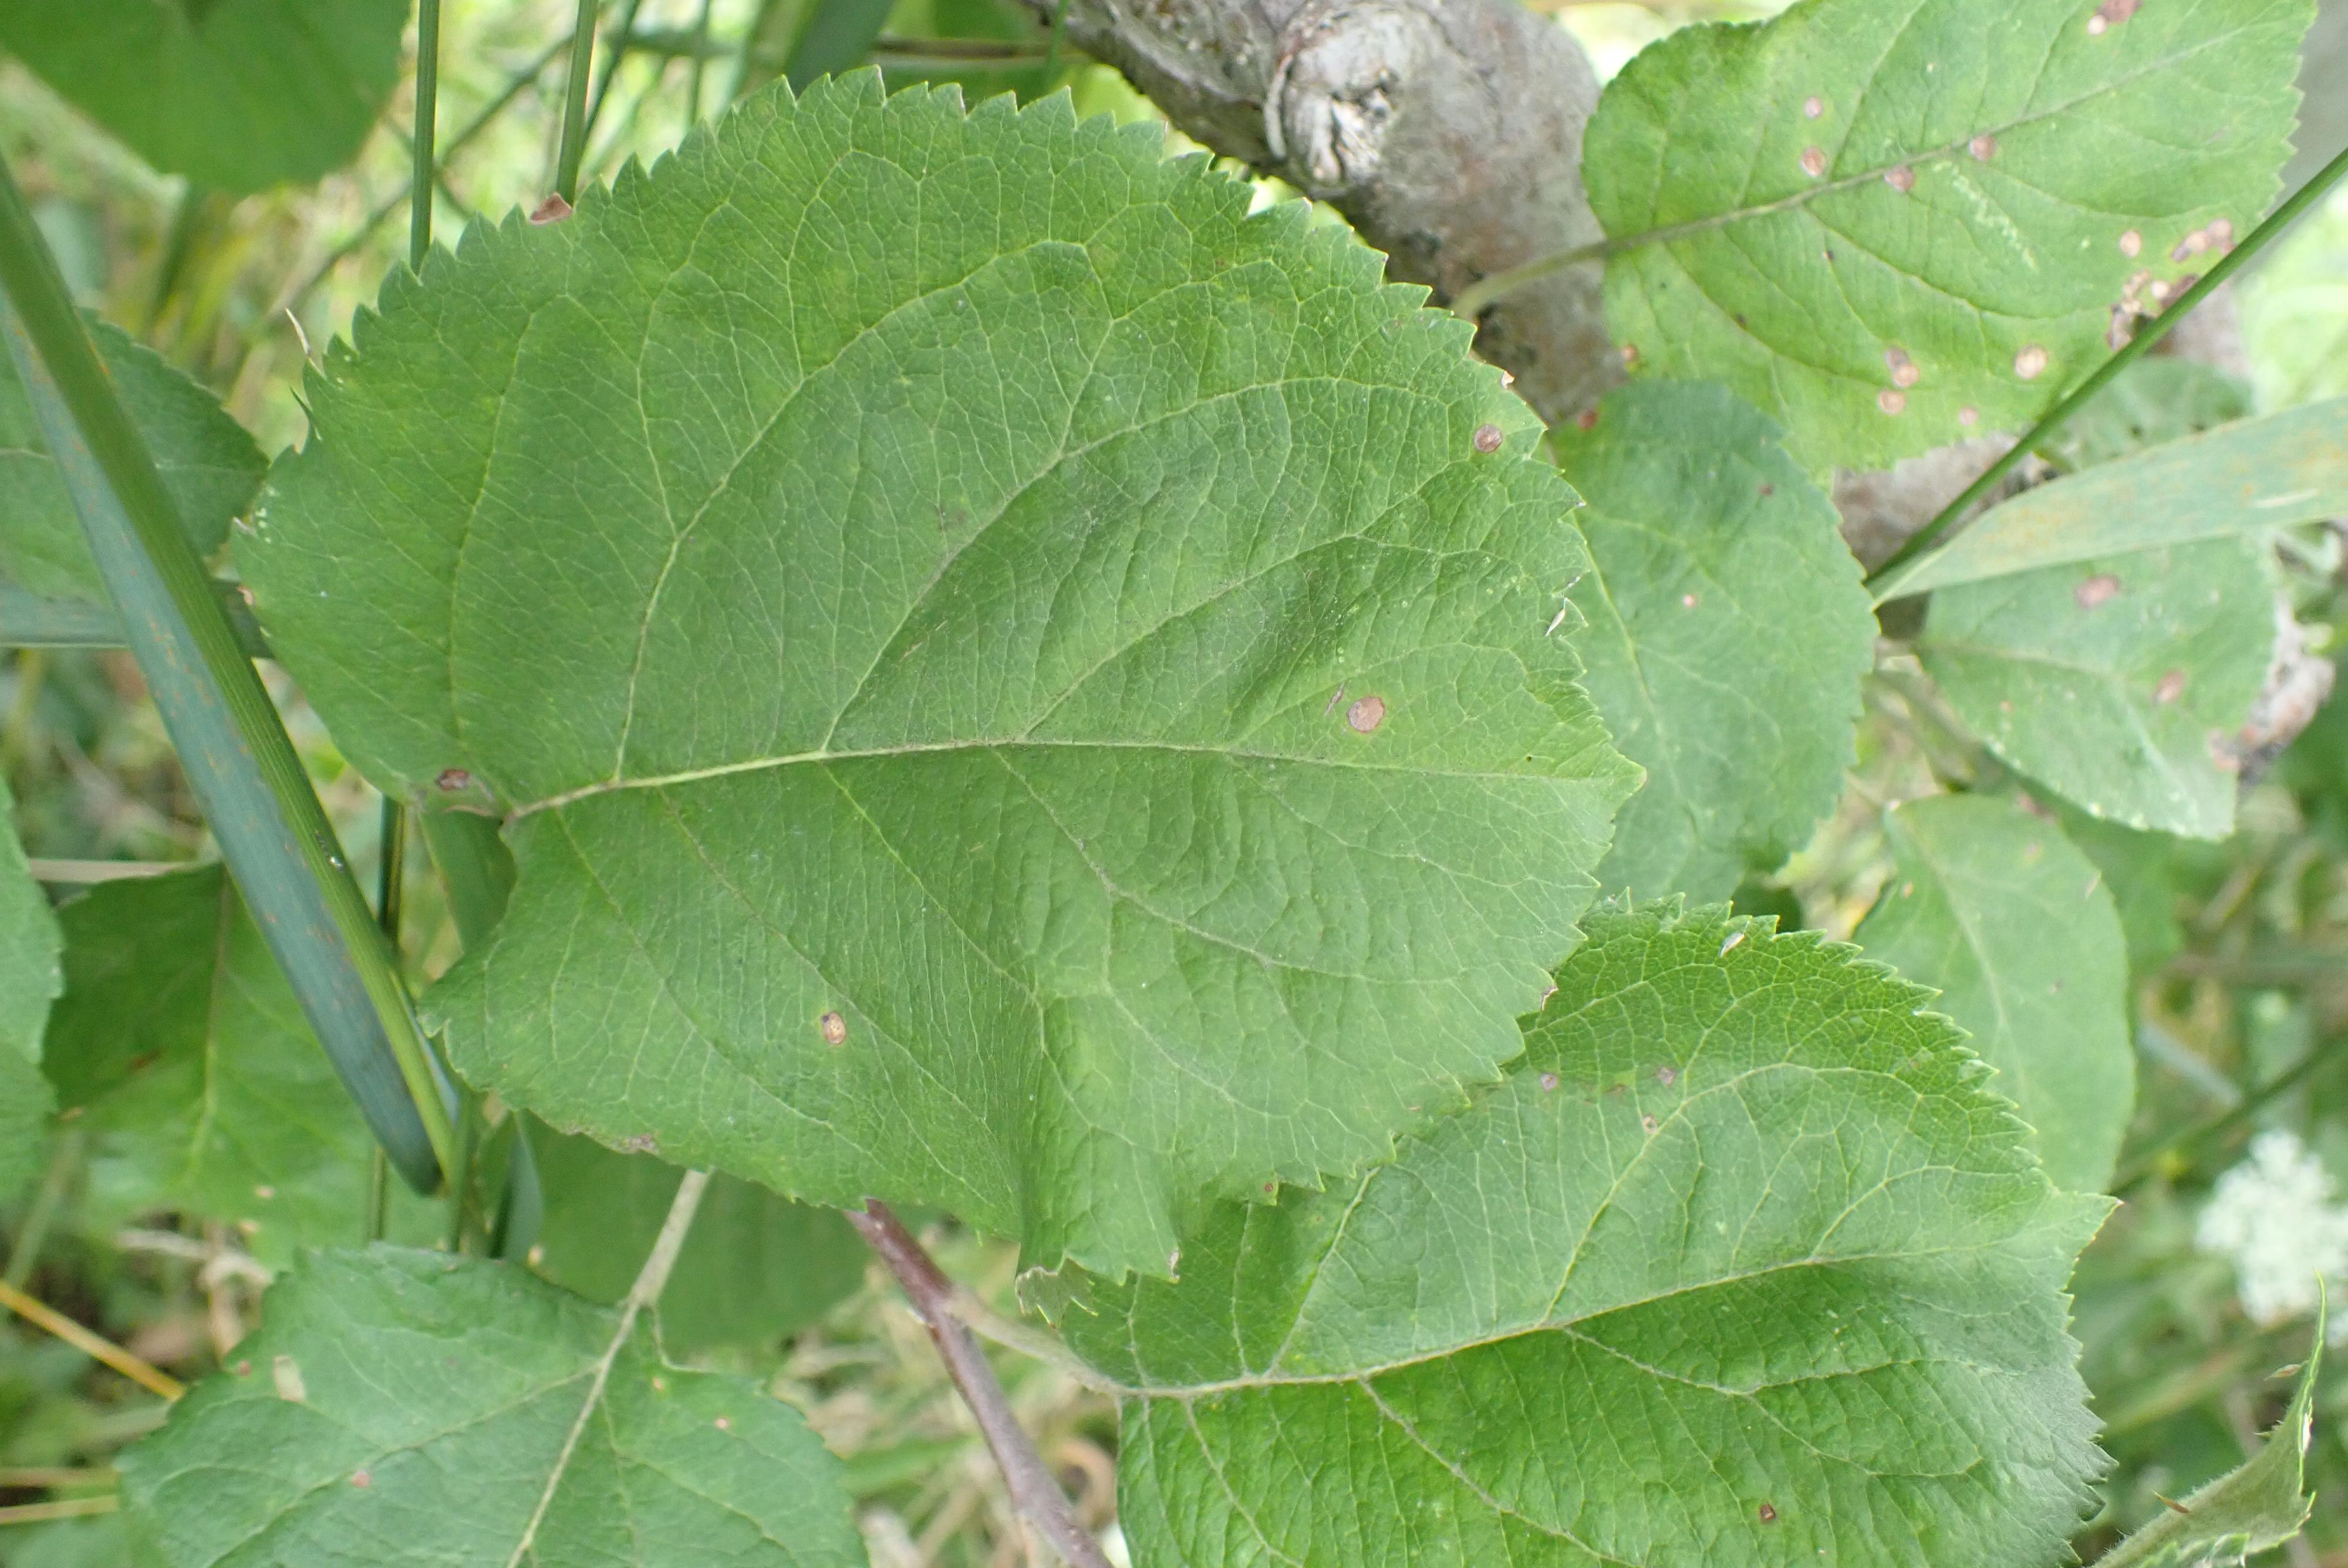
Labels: frog_eye_leaf_spot